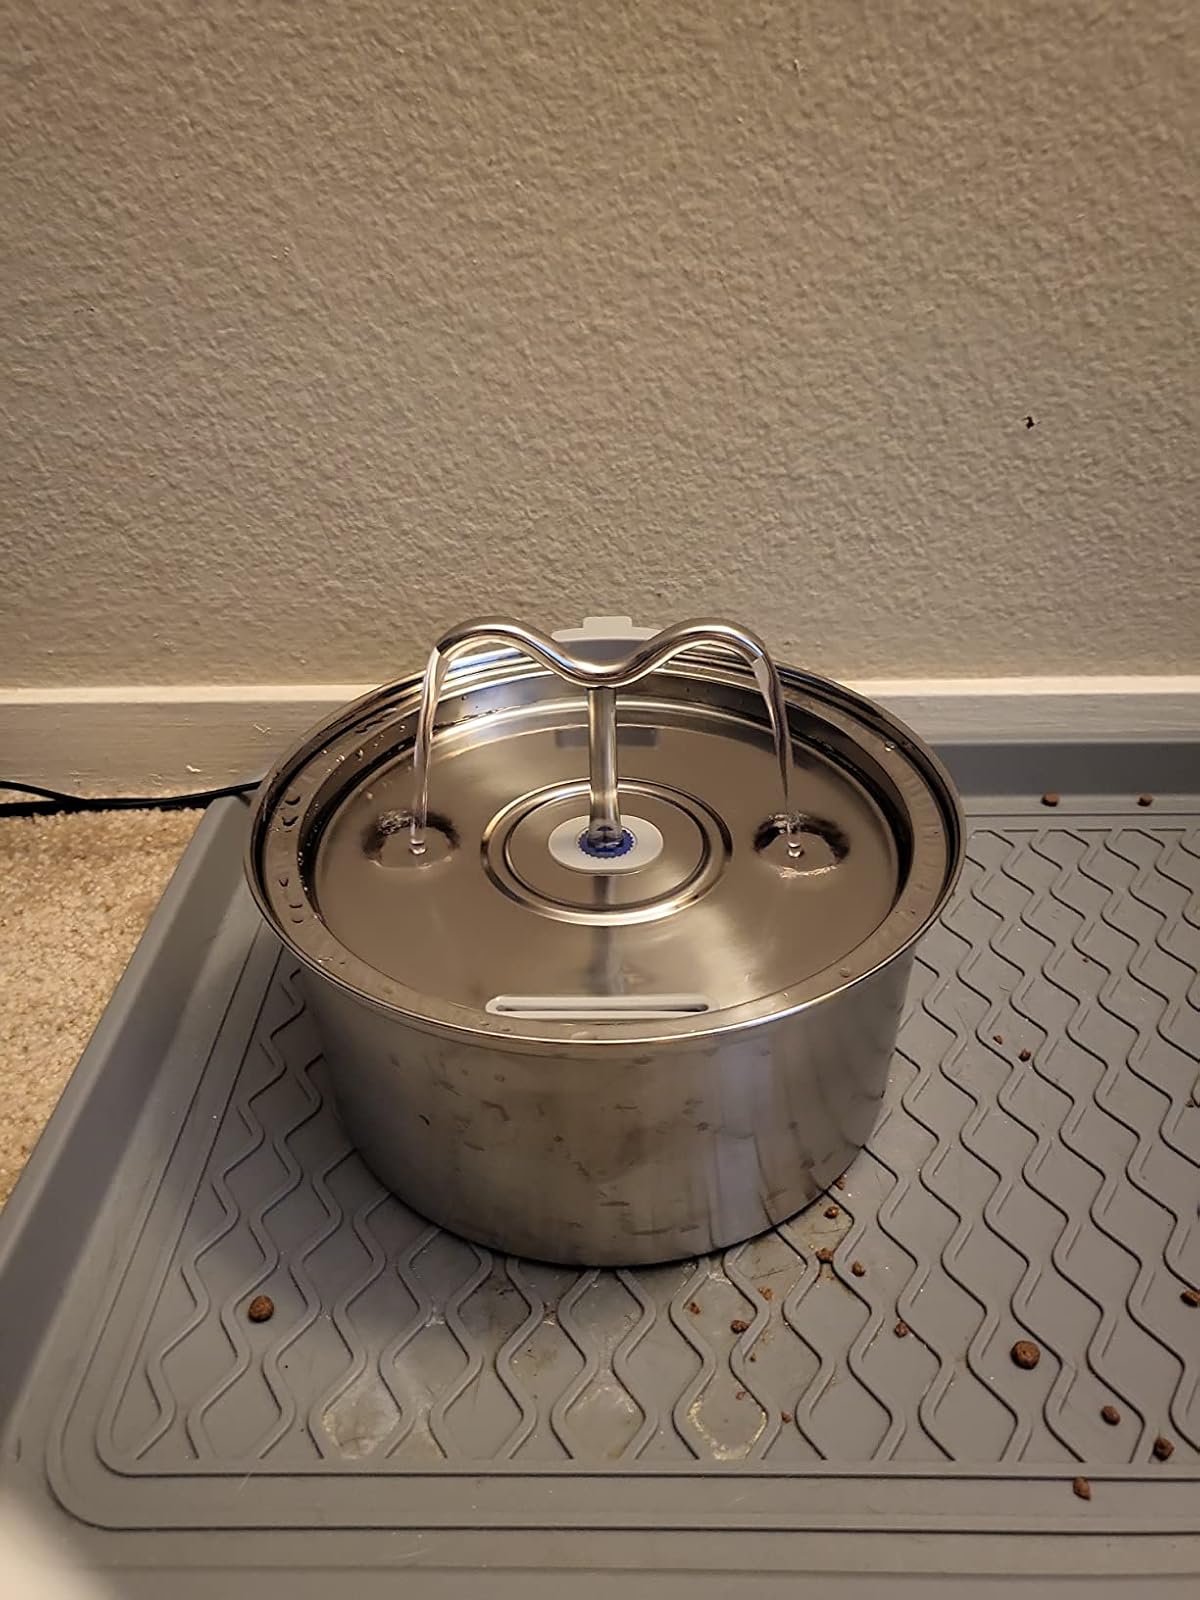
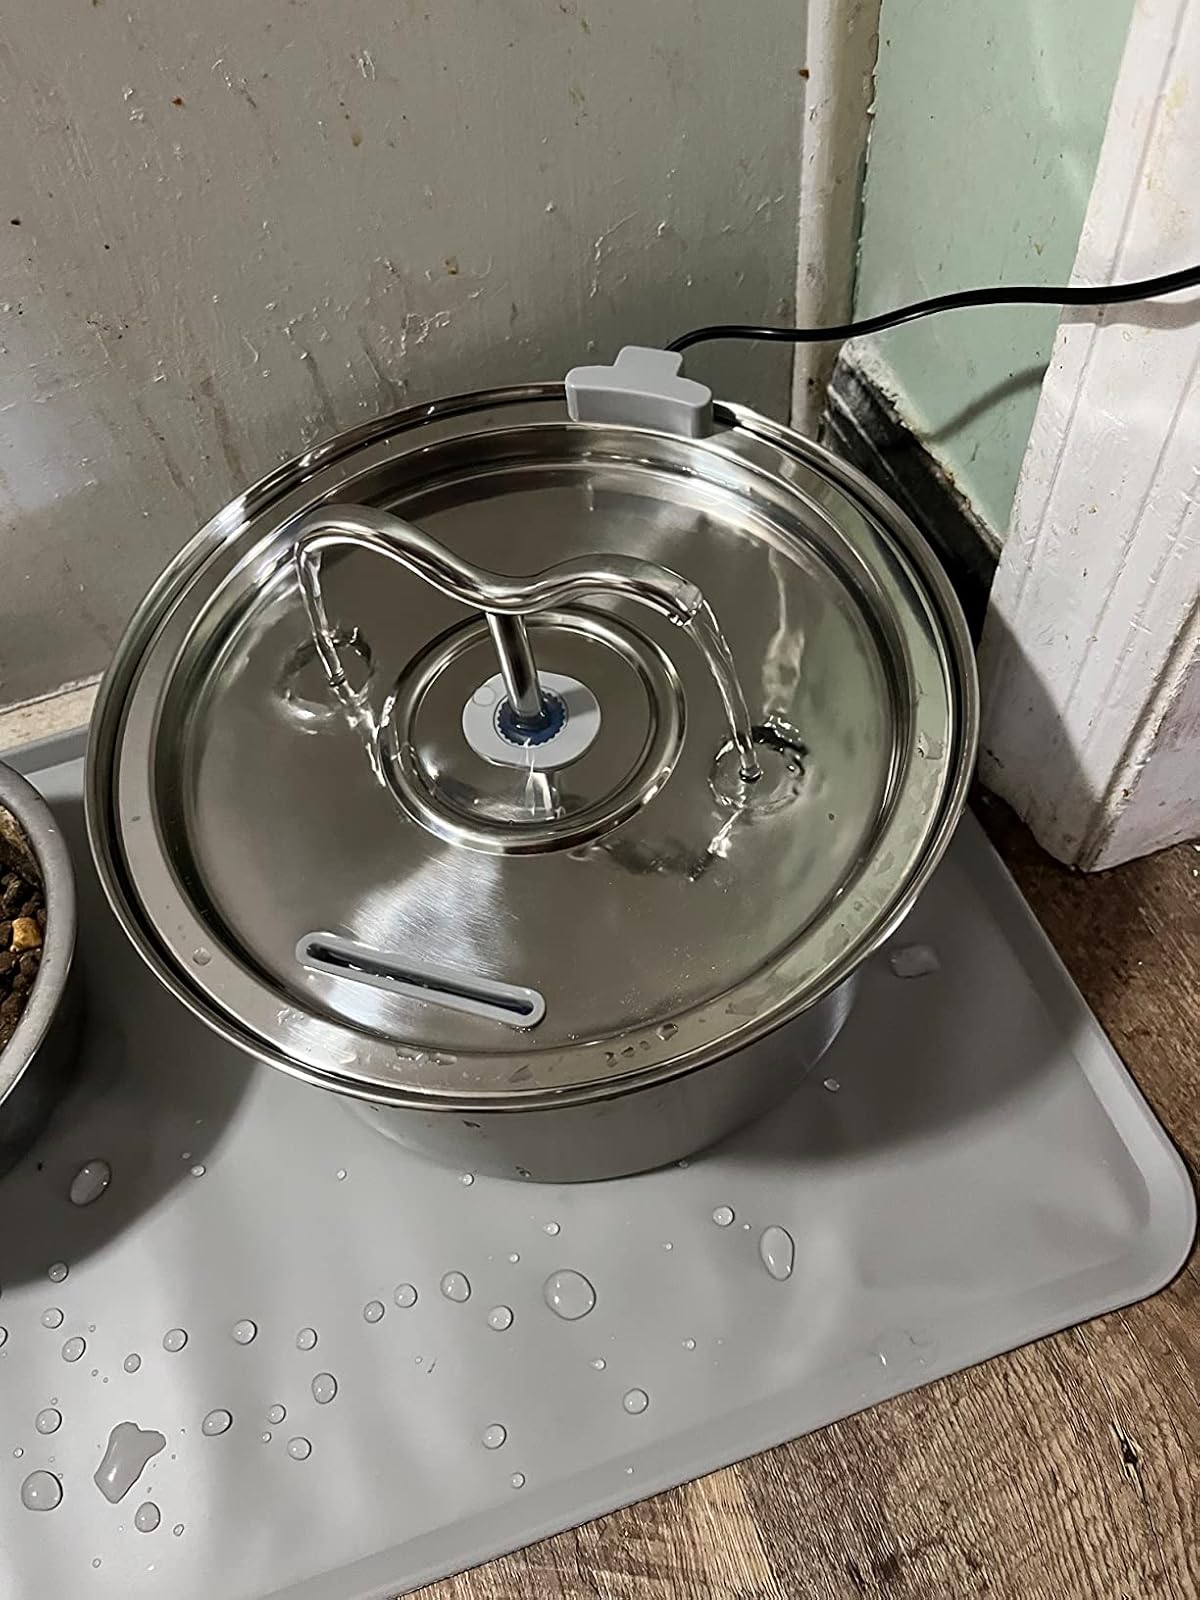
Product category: items_bowl
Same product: yes